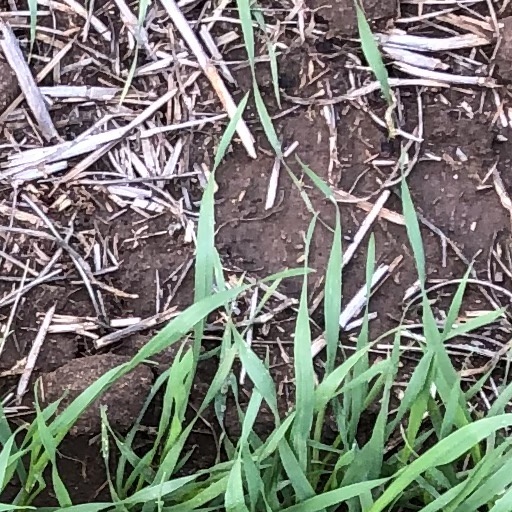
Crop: wheat